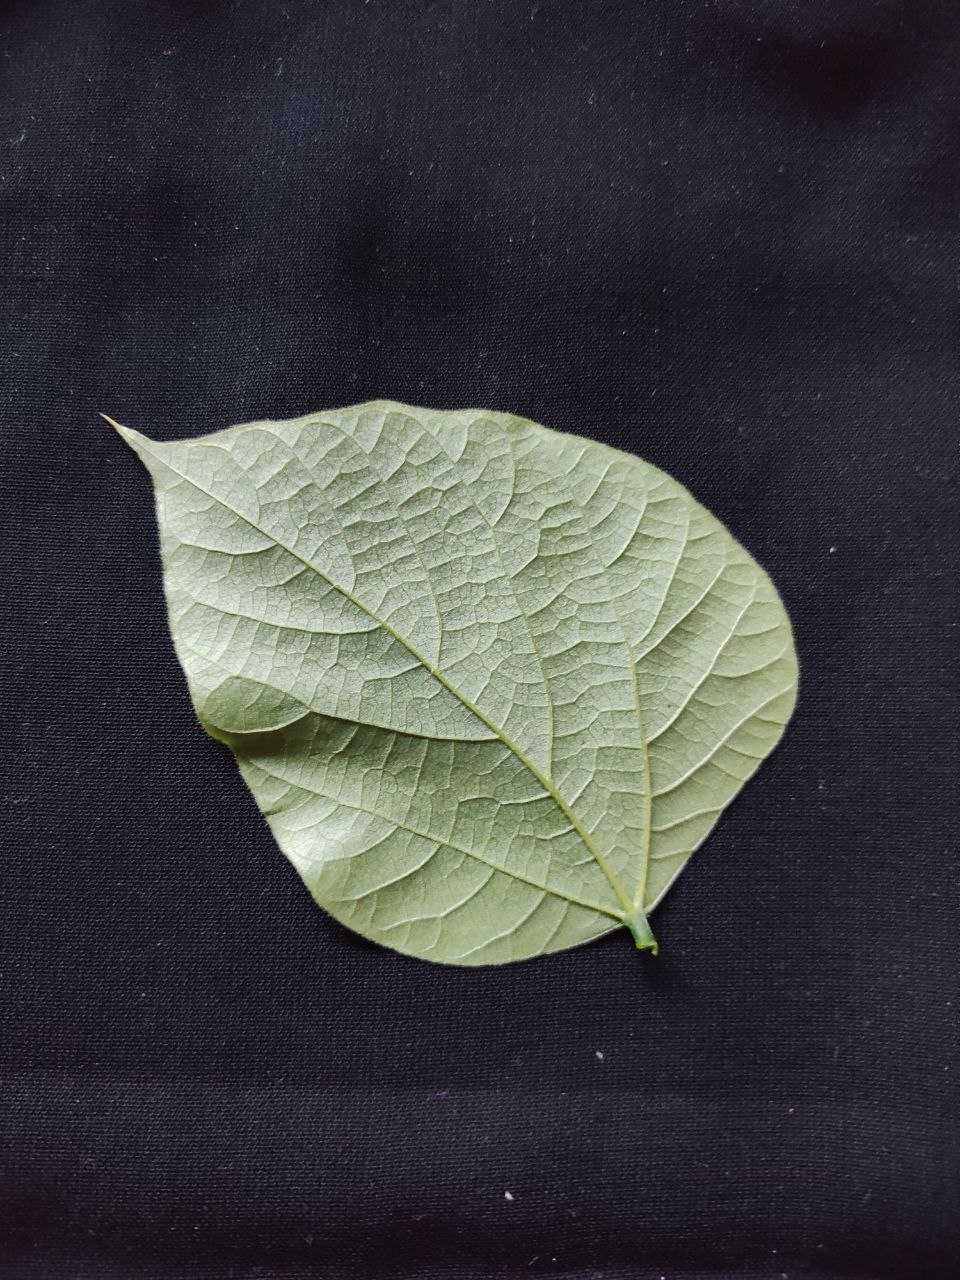
Crop: bean
Leaf condition: Fresh Leaf